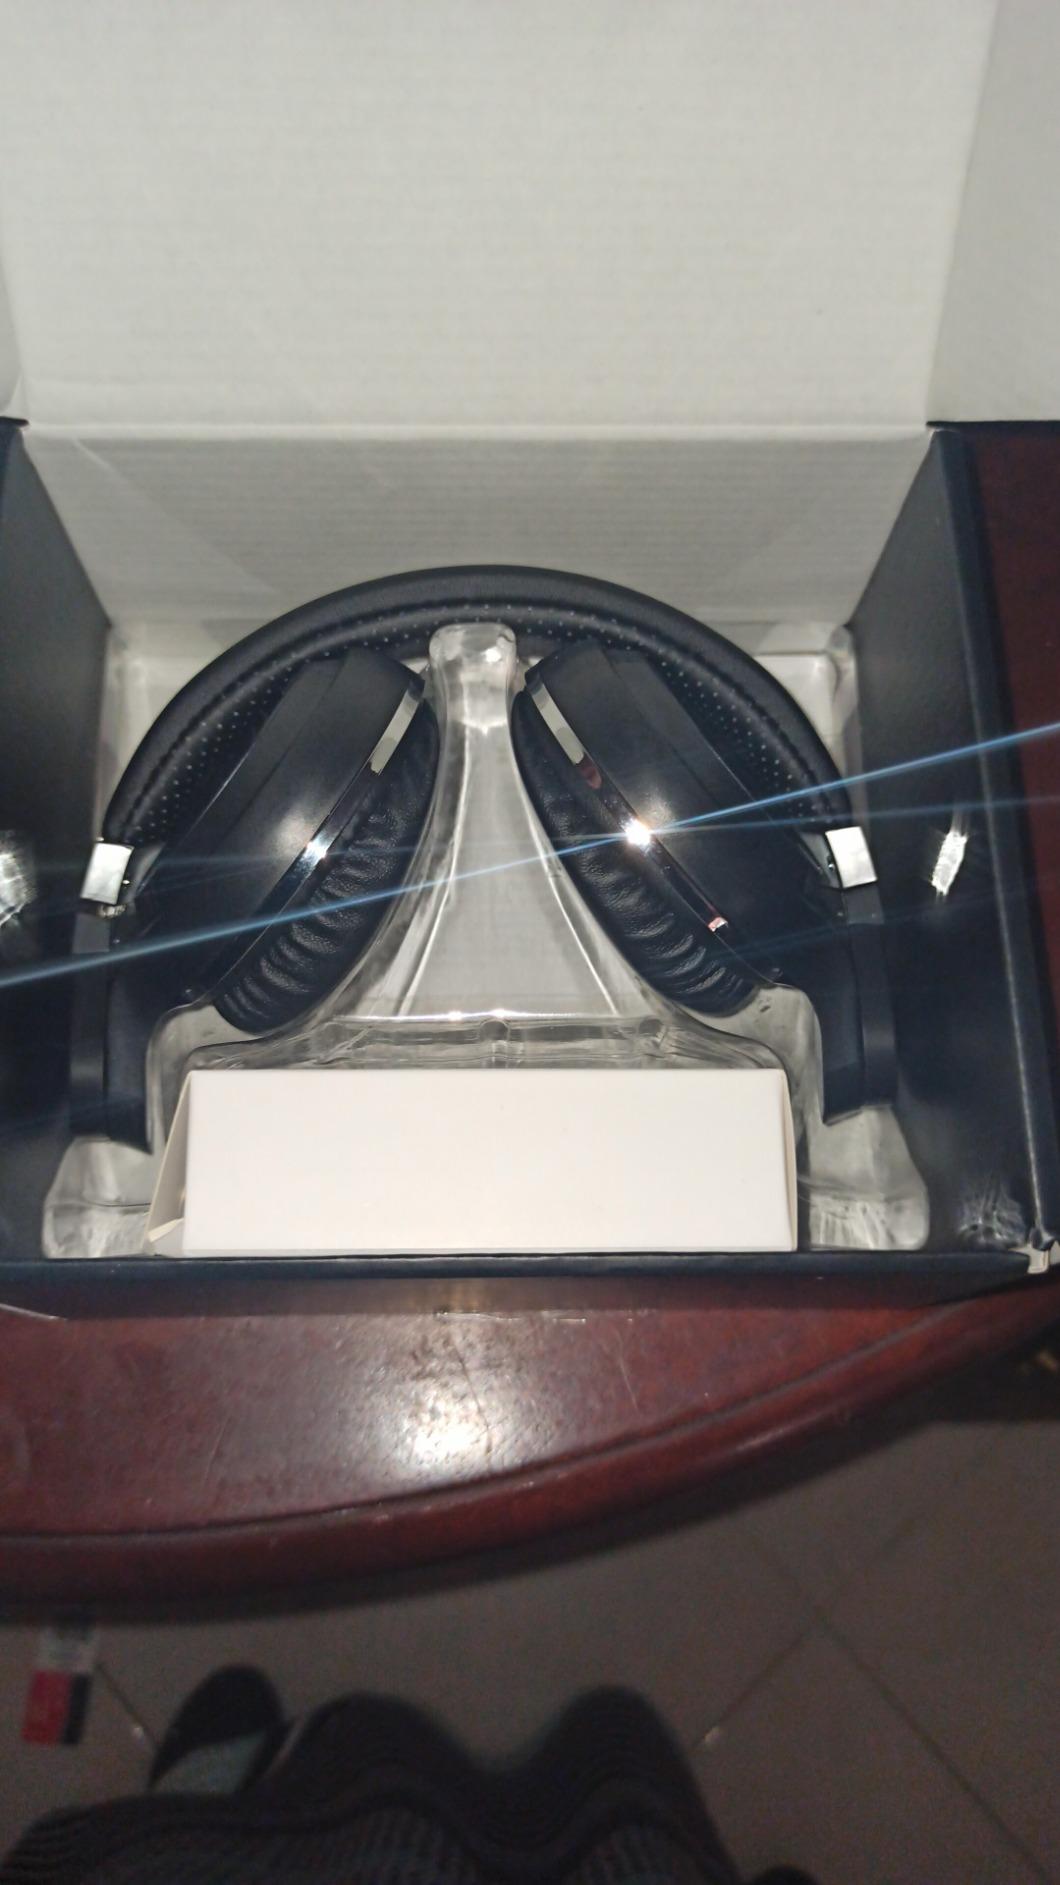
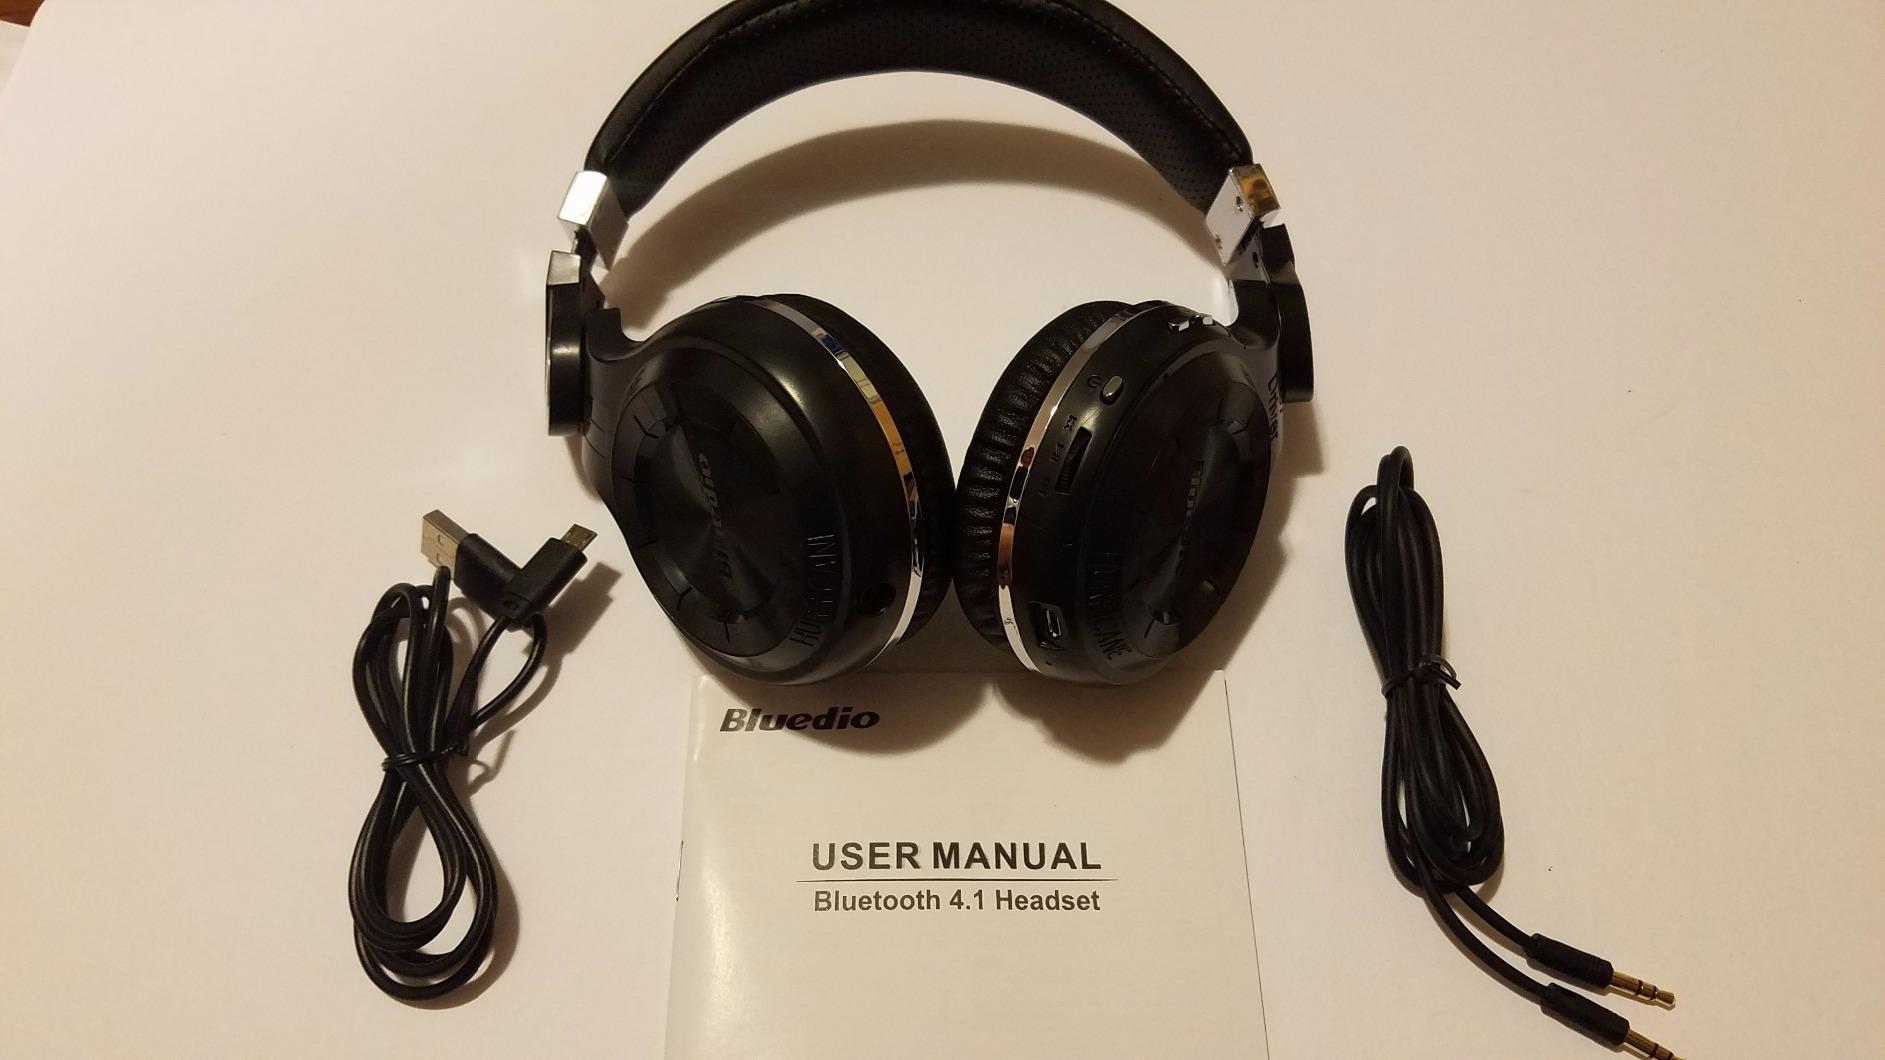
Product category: headphones
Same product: yes